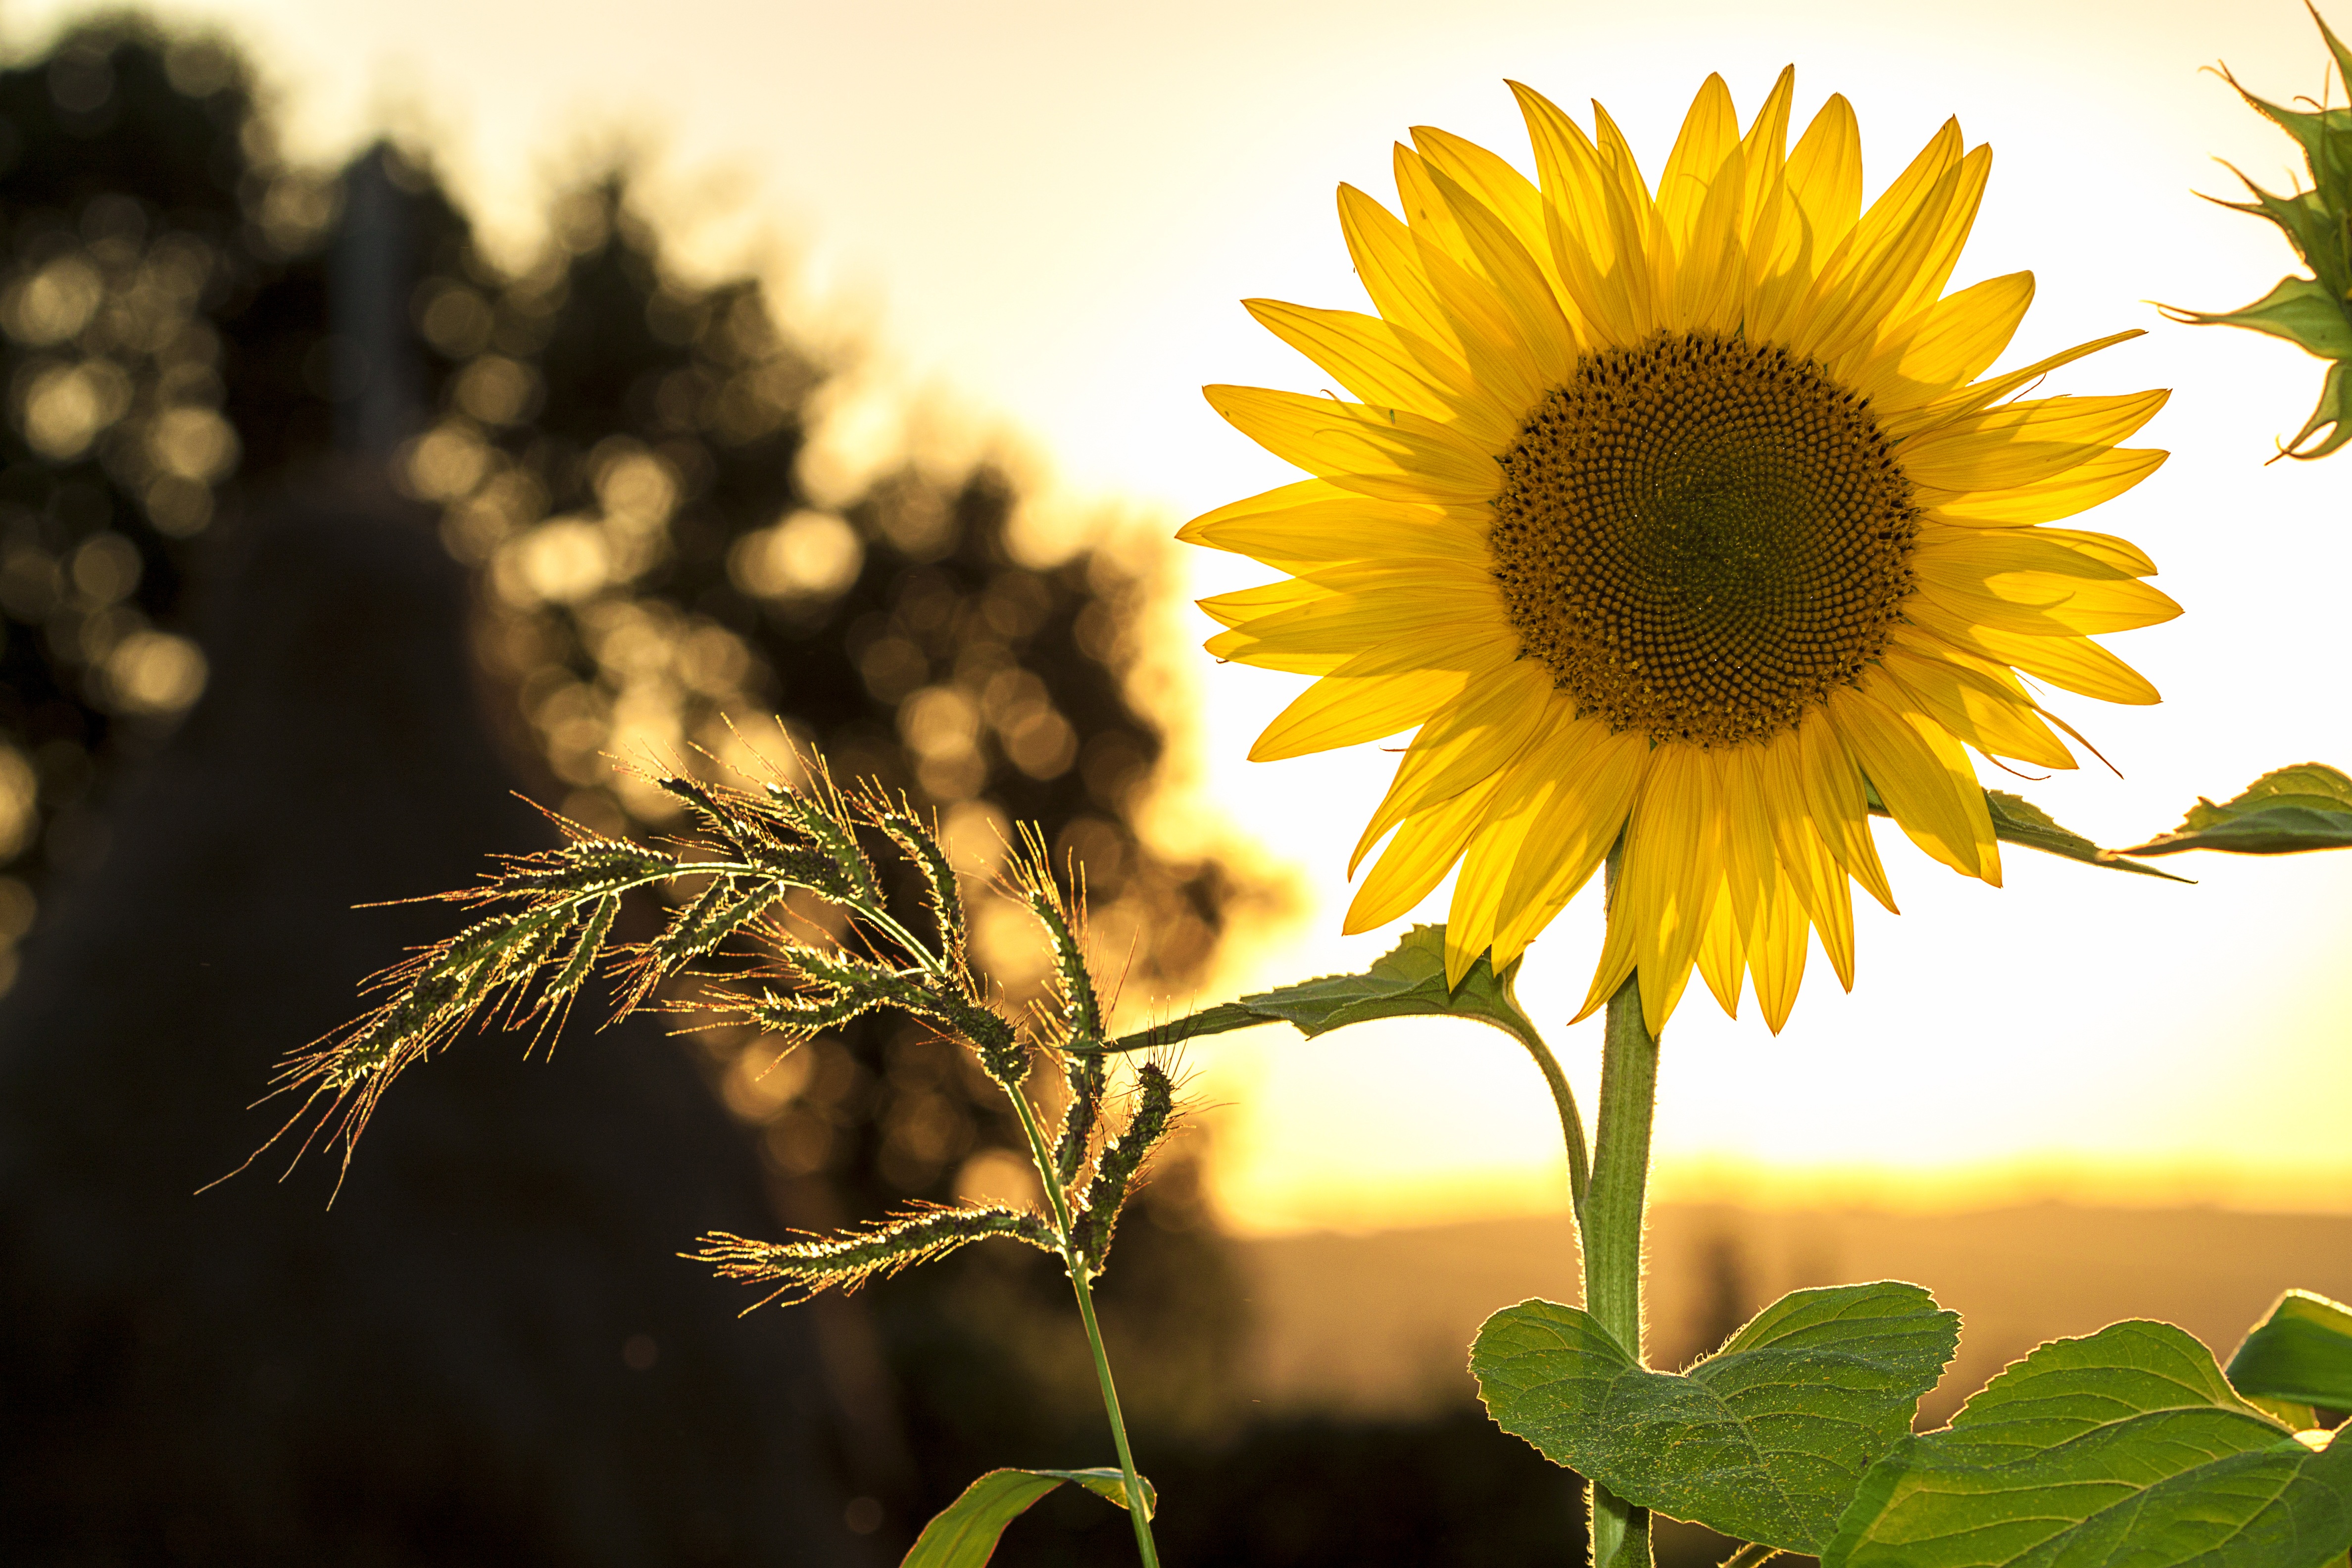
nature, outdoor, light, growth, plant, sky, sunshine, sun, sunset, field, farm, sunlight, leaf, flower, petal, summer, floral, environment, rural, green, color, natural, fresh, botany, yellow, agriculture, garden, flora, season, sunflower, energy, sunny, gardening, bright, head, horizontal, day, vibrant, electric, cultivated, macro photography, sunflower field, sunny day, flowering plant, daisy family, plant stem, land plant